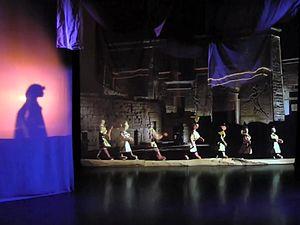
Scène extraire de «
La Compagnie Daru dite Daru-Thémpô est une structure artistique et culturelle consacrée aux arts de la marionnette composée : d'une compagnie de création et de diffusion de spectacles, d'un pôle départemental et d'une fabrique de culture régionale. Elle est implantée dans l'Essonne au sud de la région Ile-de-France à Ollainville.